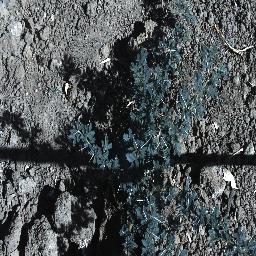
Label: prickly_acacia